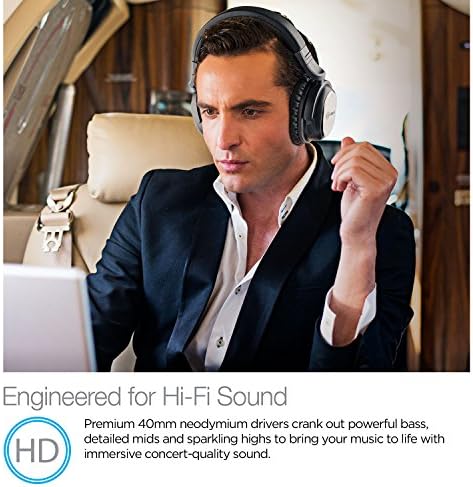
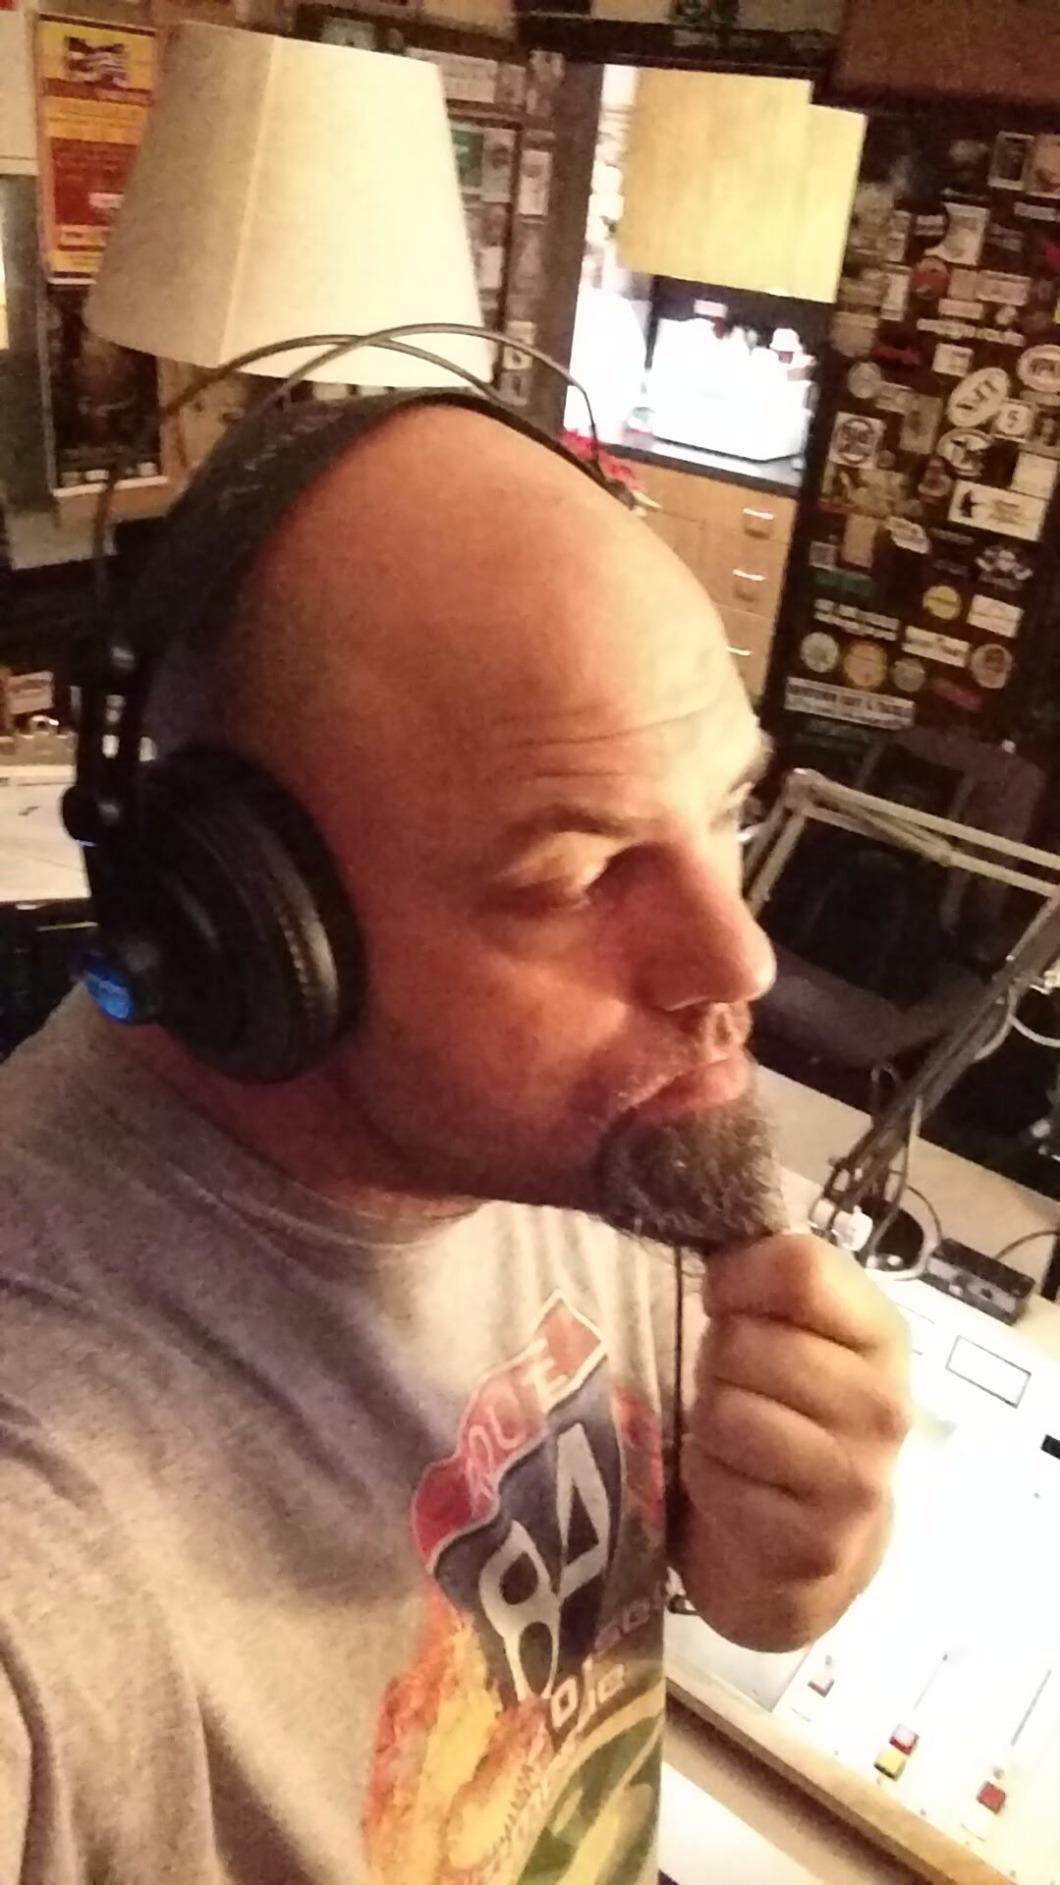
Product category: headphones
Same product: no